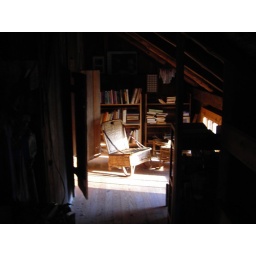
books in a barn